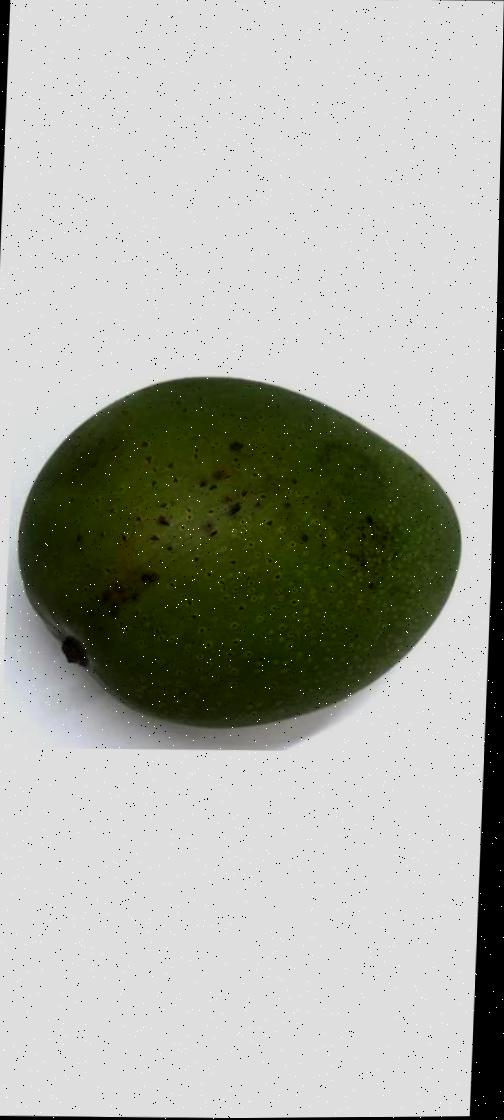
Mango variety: Ashshina Zhinuk